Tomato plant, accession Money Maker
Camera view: vertical (180 deg); turntable rotation: 60 degrees
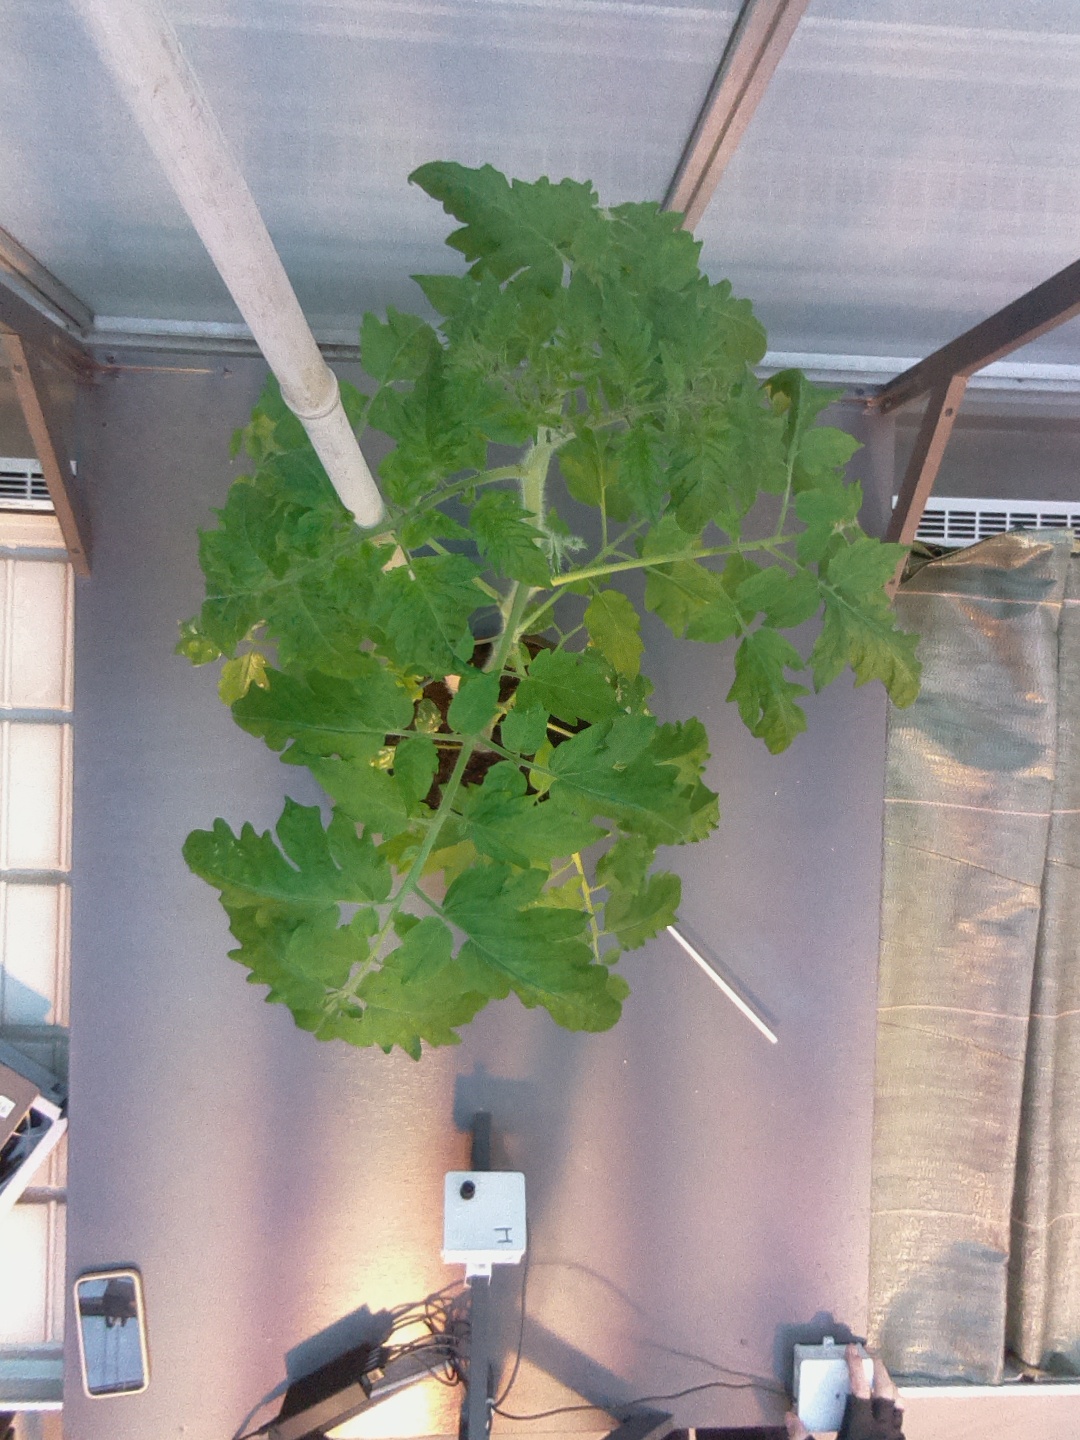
BBCH growth stage 60: First flowers open